Arch of Galerius and Rotunda

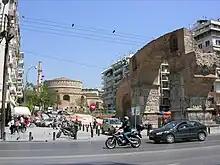
The Arch of Galerius and the Rotunda (with a minaret, added later), 299–303 AD

The Arch of Galerius stands on what is now the intersection of Egnatia and Dimitriou Gounari streets. Construction of the arch spanned the years 298 and 299 AD; it was dedicated in 303 AD to celebrate the victory of the tetrarch Galerius over the Sassanid Persians at the Battle of Satala and the capture of their capital Ctesiphon in 298.